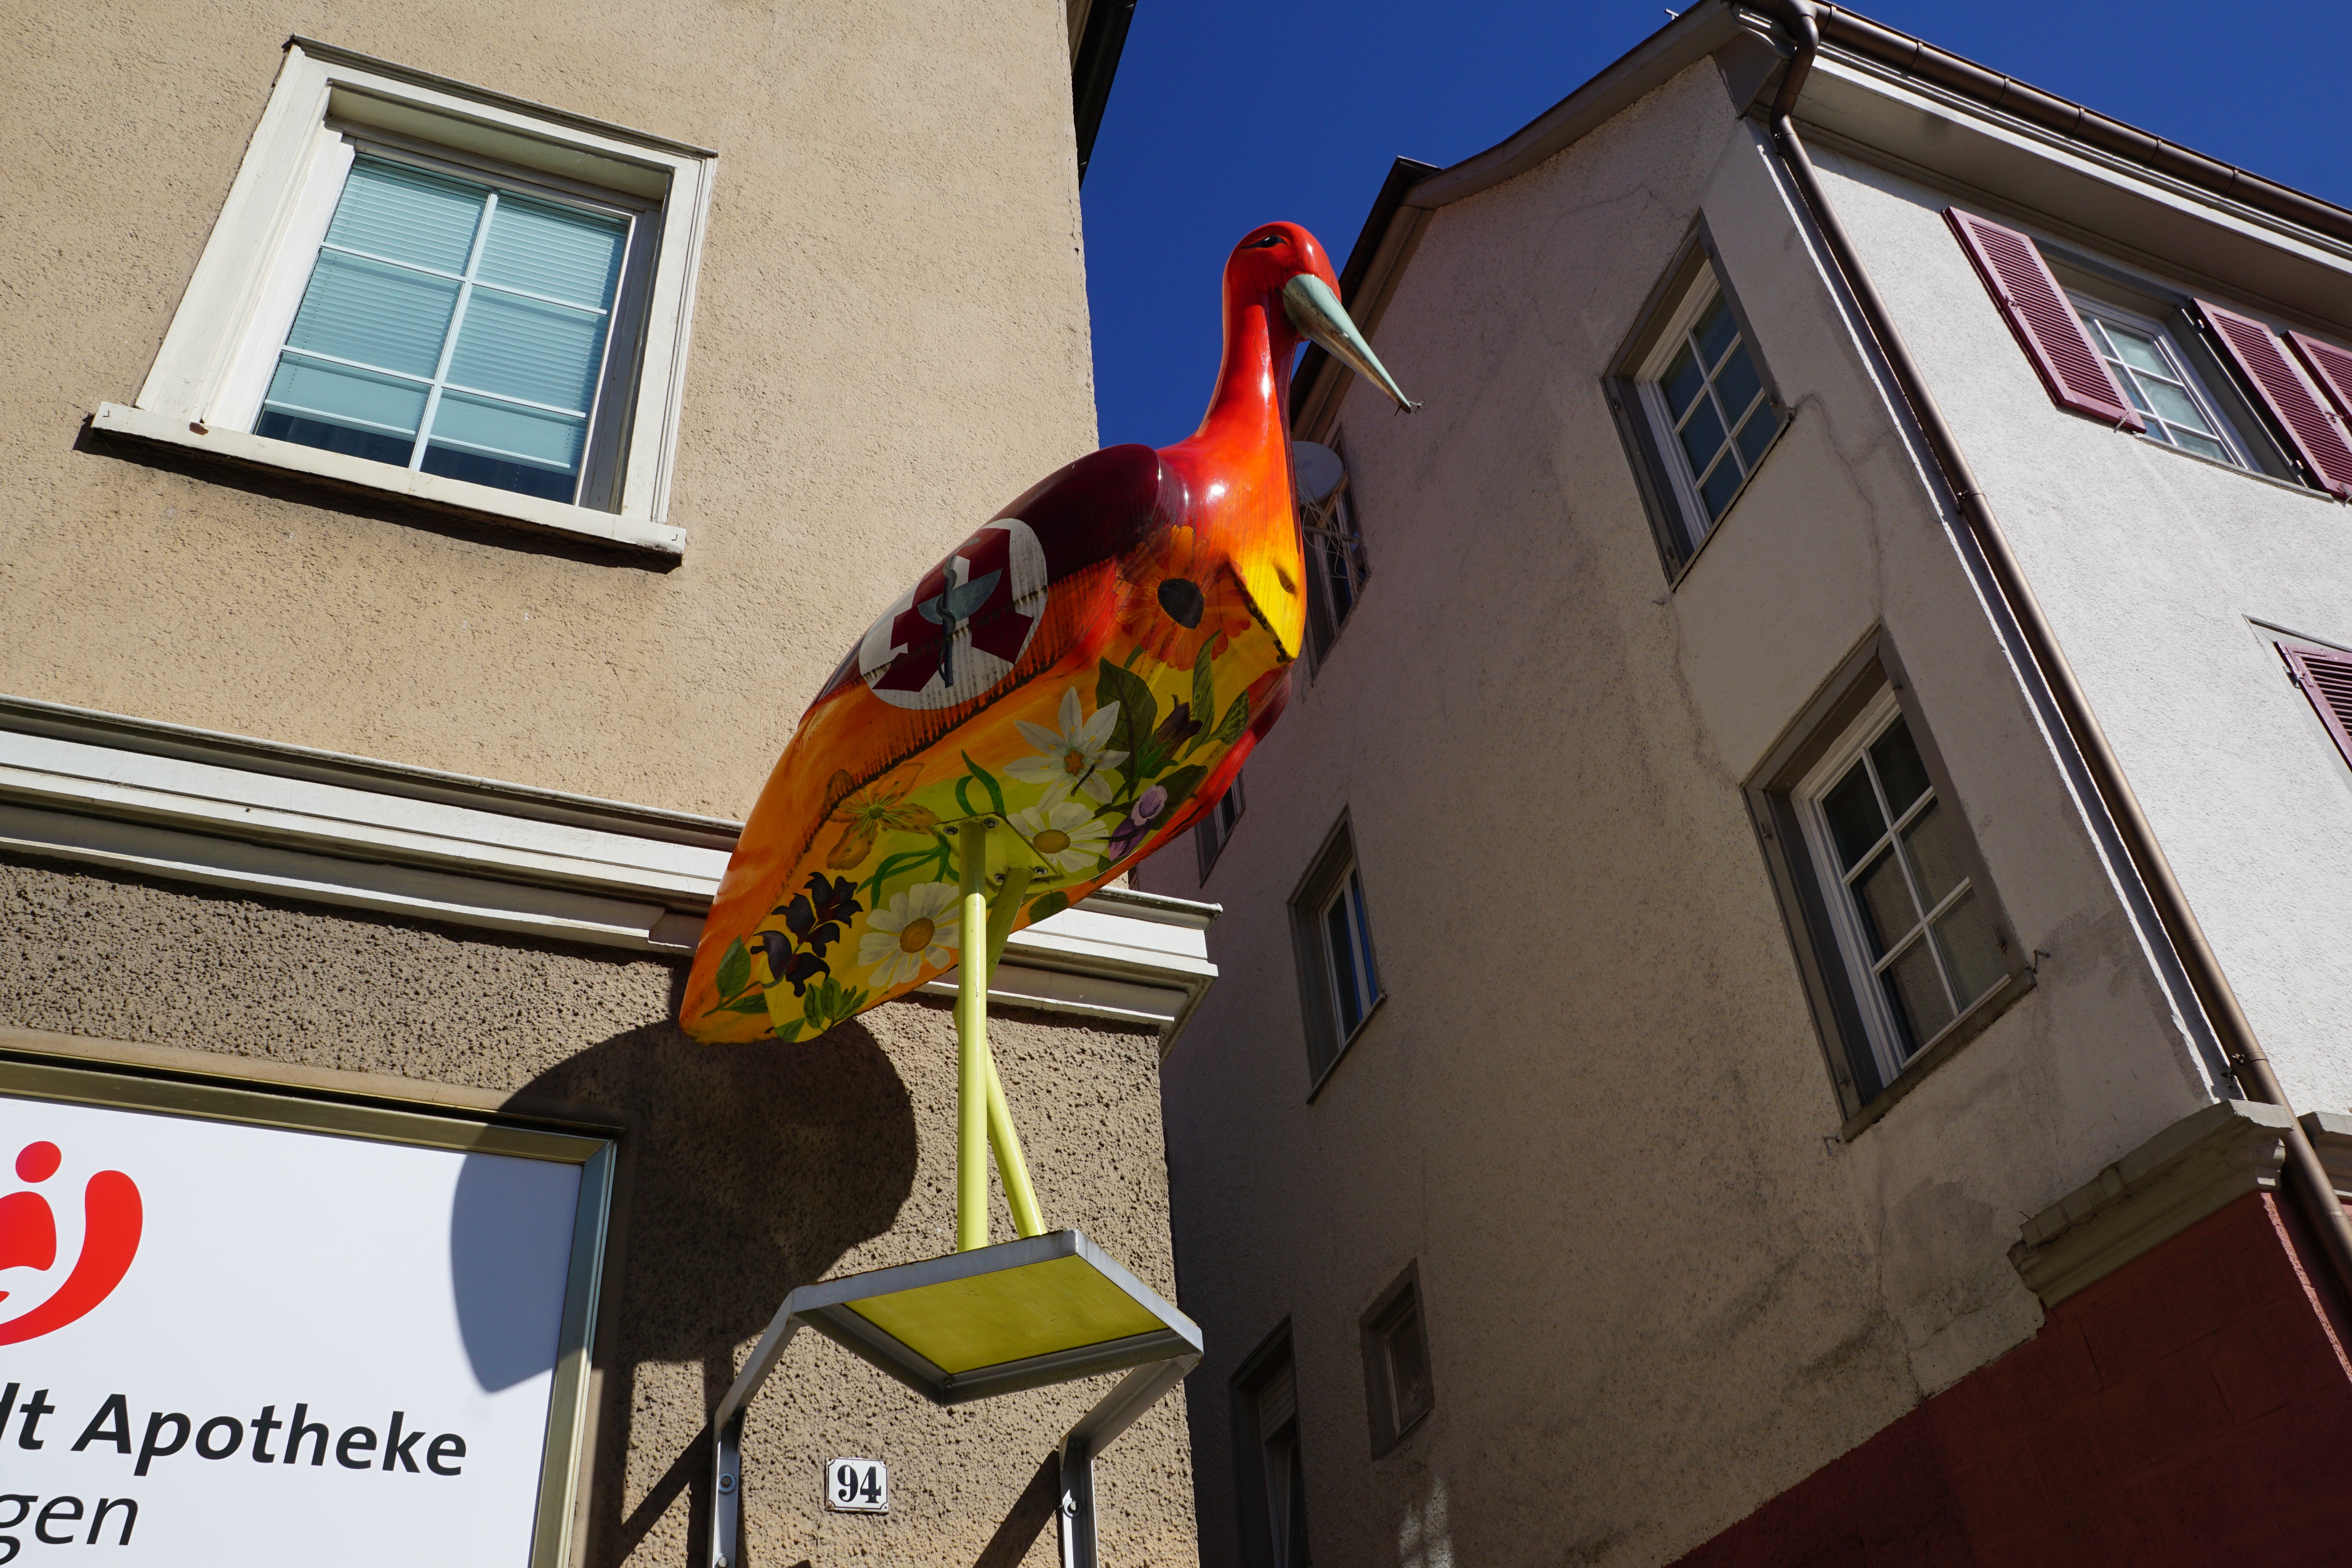
bird, window, home, wall, color, child, facade, colorful, baby, stork, fig, art, germany, pharmacy, desire, quantities, storchenweg